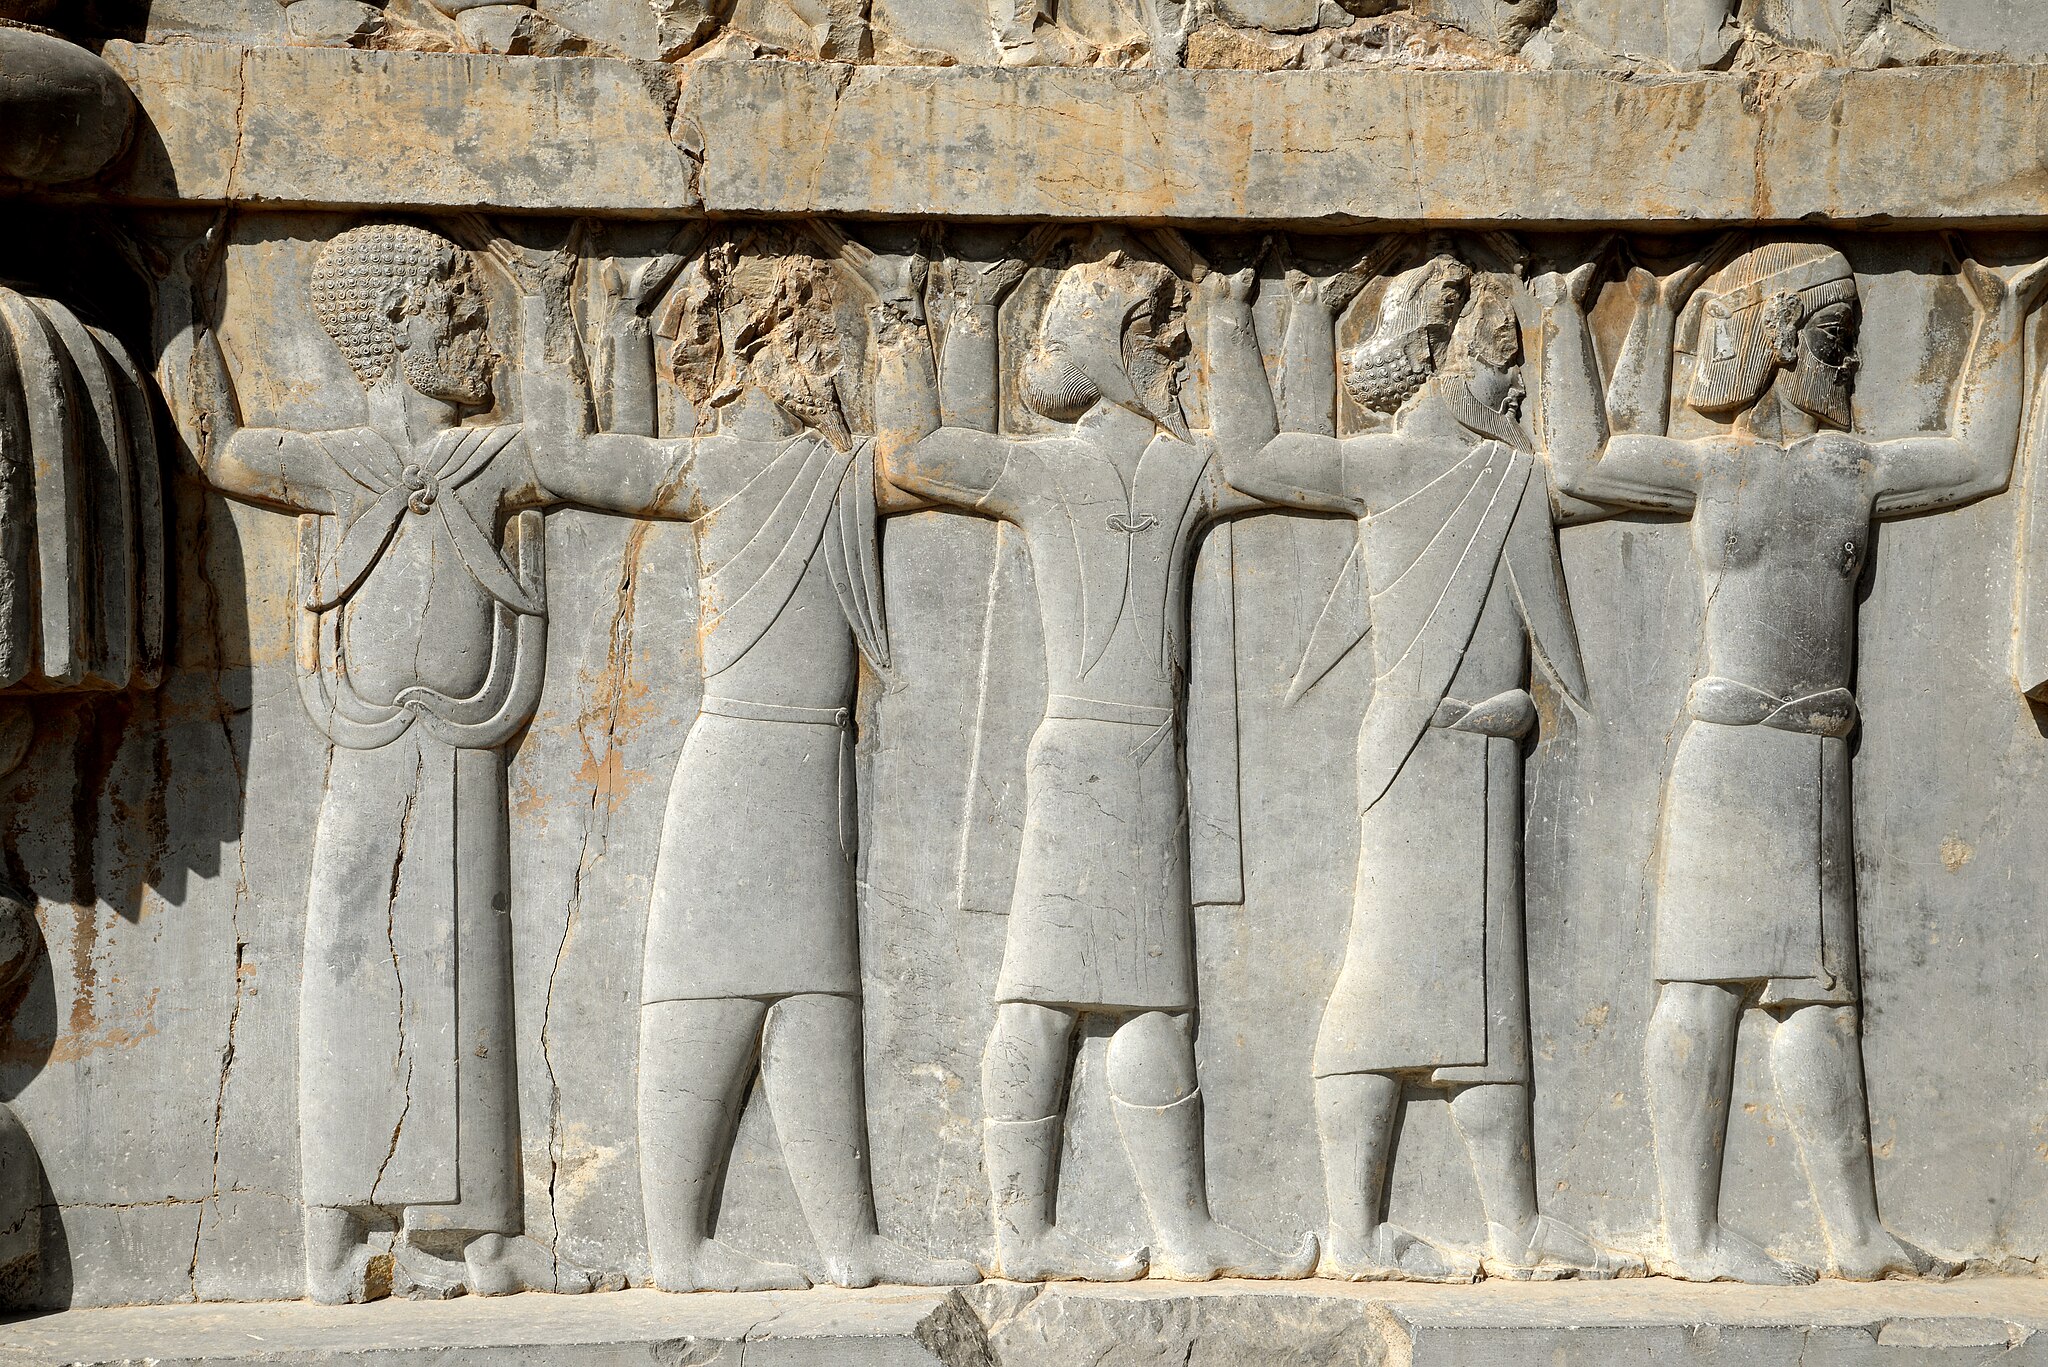
Title: Irnp042-Persepolis
Description: Iran in 2018 (photographed by Wojciech Kocot)
Date: 12 January 2018
Categories: Uploaded with pattypan, Self-published work, 2017 in Persepolis, Southern portals of Hall of hundred columns, Reliefs of people in Persepolis, Persepolis in 2017 (photographed by Wojciech Kocot)